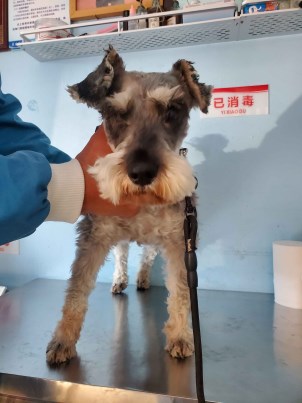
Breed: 2342-n000102-miniature_schnauzer